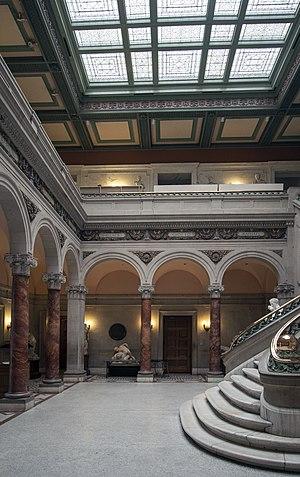
Cour principale de l'intérieur du bâtiment principal du Maryland Institute College of Art, Baltimore, Maryland, États-Unis
Marie Thérèse Augusta Simone Tiersonnier née à Salins-les-Bains le 8 novembre 1910 et morte dans la même ville le 21 juillet 1999 est une artiste peintre portugaise d'origine française.